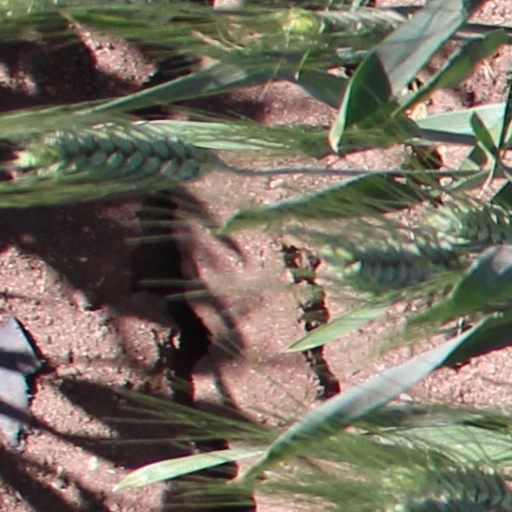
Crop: wheat